Abbas Tyrewala

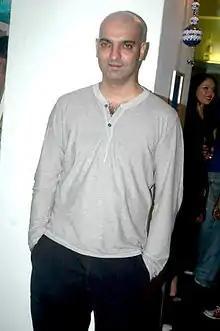
Tyrewala at the Yellow Tree Cafe anniversary bash

Abbas Tyrewala (born 15 May 1974) is an Indian screenwriter, lyricist and director. After making his mark as a screenwriter and dialogue writer in the early 2000s, with award-winning films such as "Maqbool" (2003) and "Munnabhai M.B.B.S." (2003). He made his debut as a director in 2008 with the romantic comedy film "Jaane Tu Ya Jaane Na" which became a critical and commercial hit and also featured an acclaimed soundtrack by A. R. Rahman.